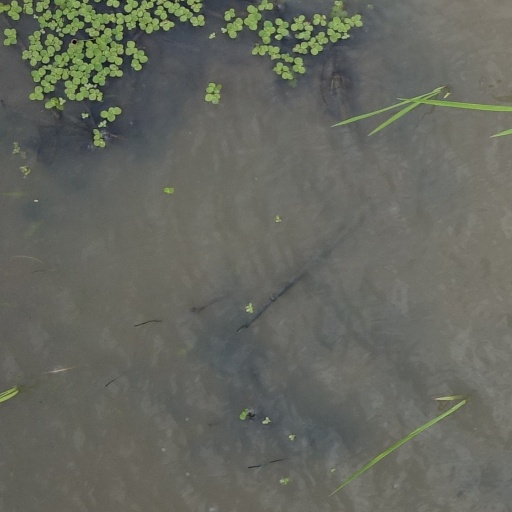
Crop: rice